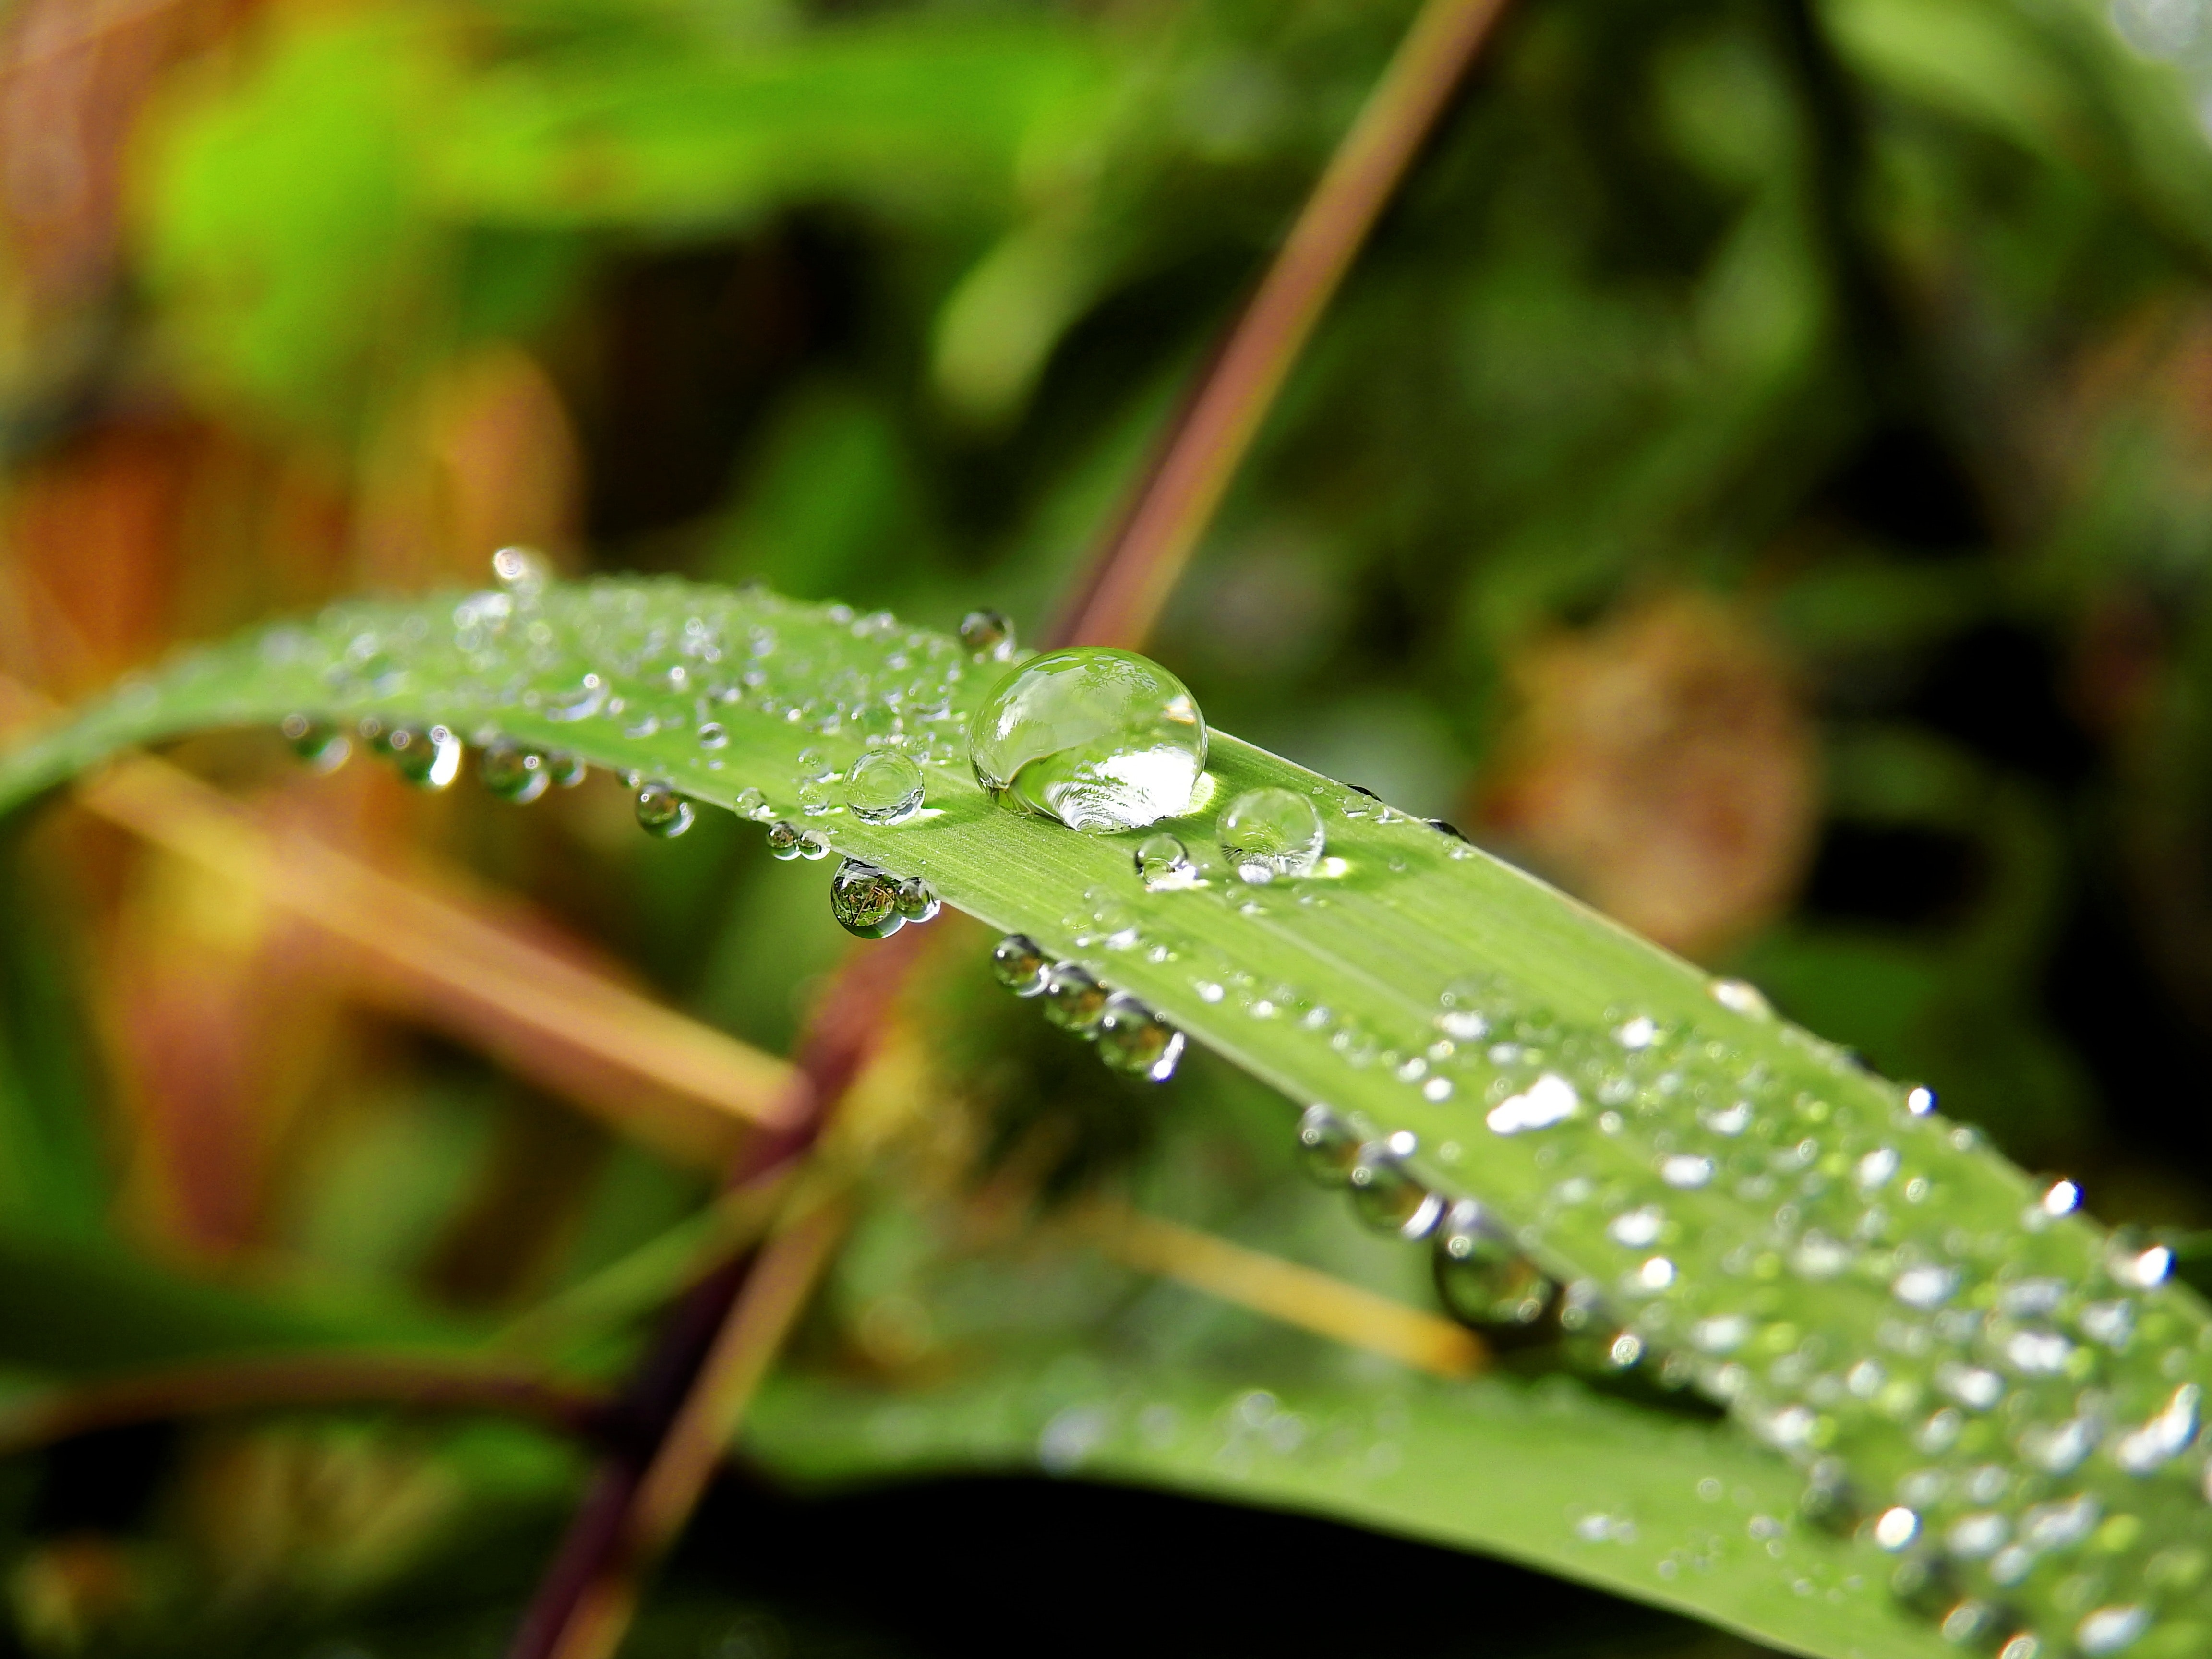
dew, moisture, water, leaf, drop, terrestrial plant, green, plant, grass, macro photography, grass family, flower, black hair, plant stem